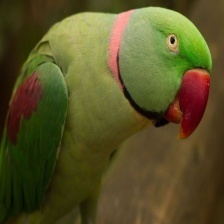
Species: ALEXANDRINE PARAKEET
Scientific name: PSITTACULA EUPATRIA